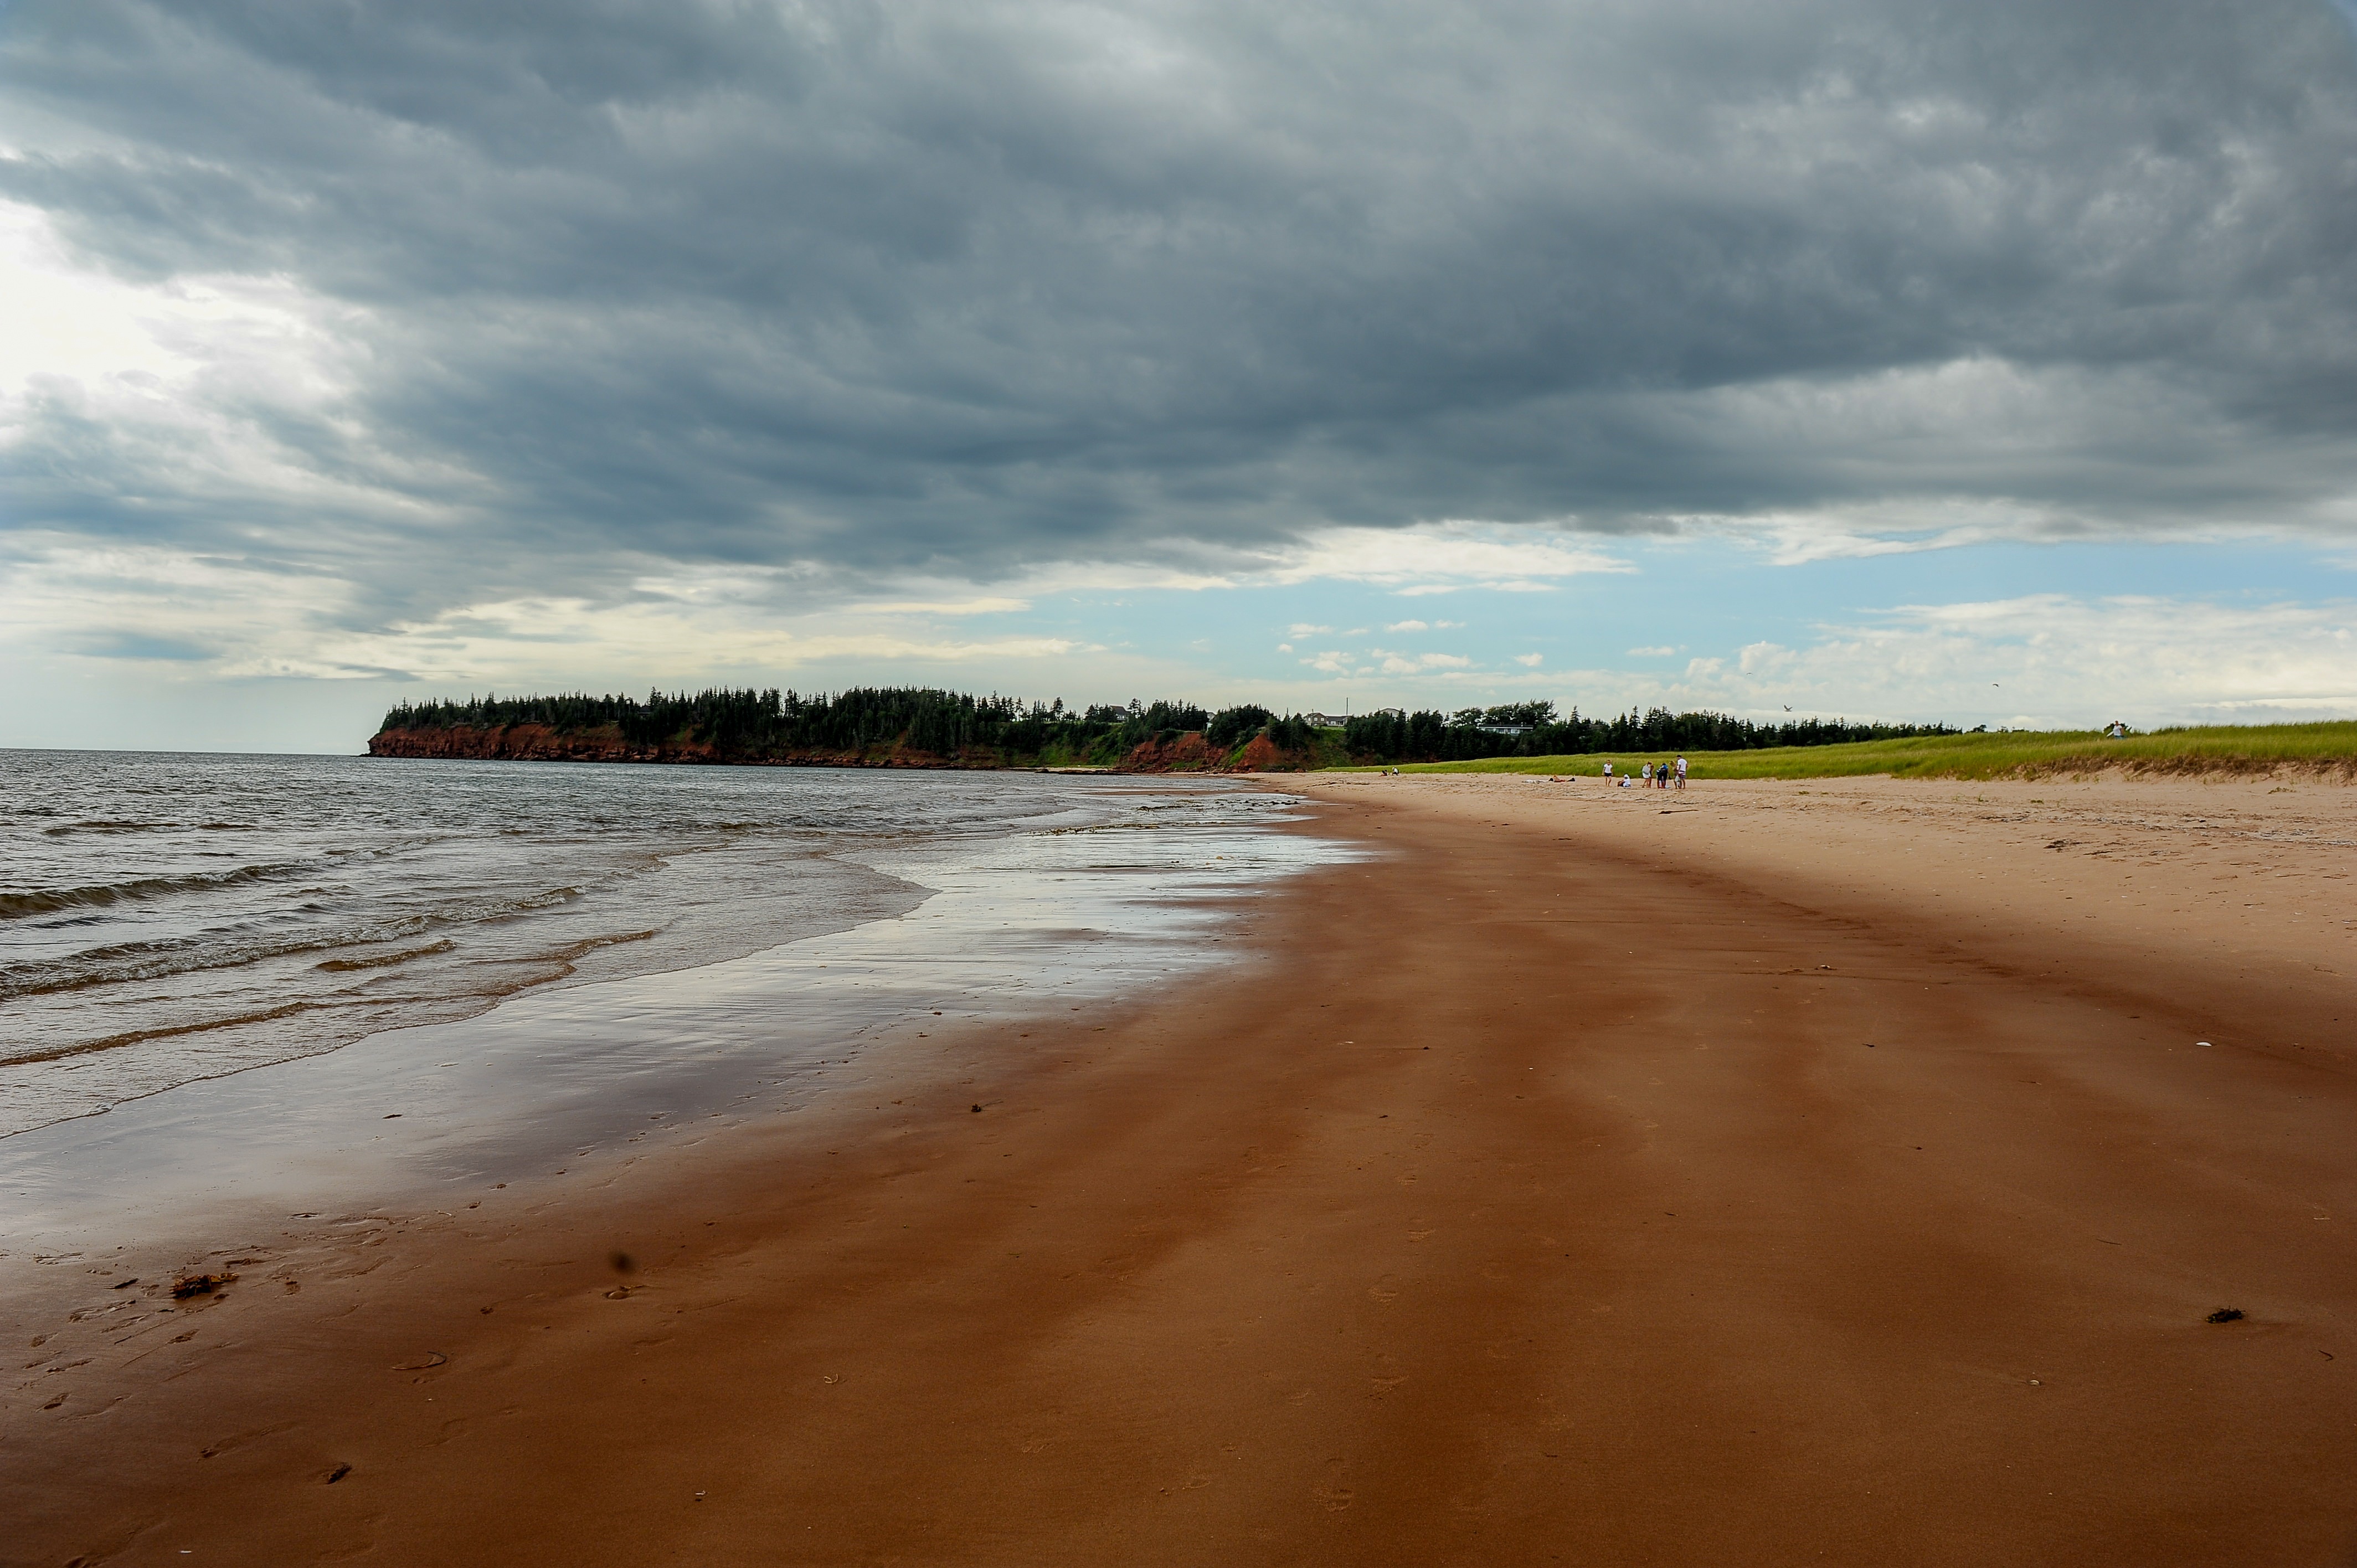
beach, sea, coast, sand, ocean, horizon, cloud, sky, shore, wave, bay, material, body of water, habitat, mudflat, natural environment, wind wave